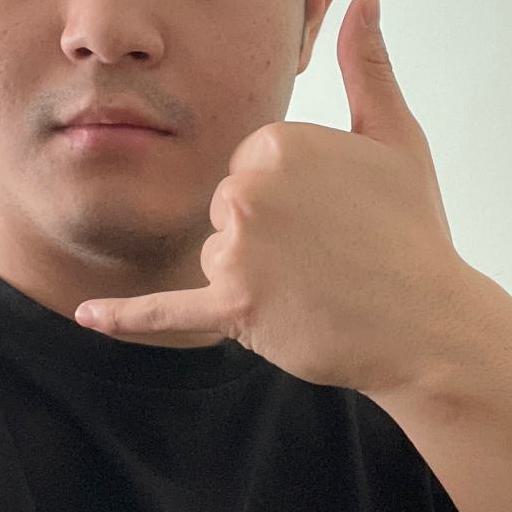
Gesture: call